Belize Defence Force

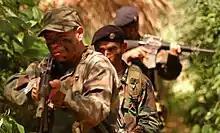
Belize army M16A2 assault rifle

On 4 August 1914, the astounding news reached Belize that Great Britain had declared war on Germany in defence of Belgium. The force was immediately called out for active service. Later when another offer of men was accepted, 100 men under Lieutenant R. H. Furness was dispatched to England. These men made so good an impression that more men were asked for and a second contingent of over 400 men was sent over.